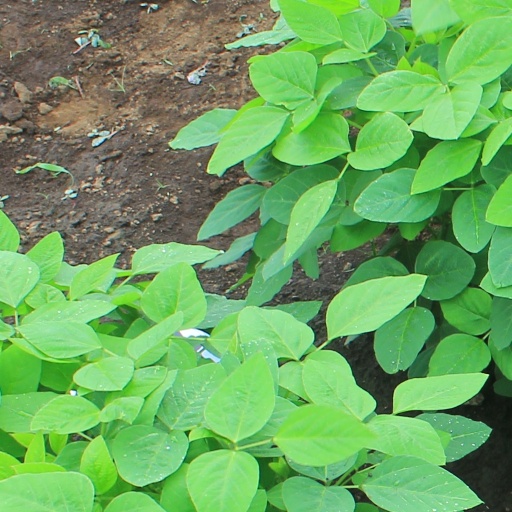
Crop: soybean